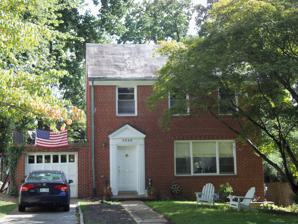
Building: Dr. Franklin E. Kameny House
Country: United States of America
Year built: 1955
Historic house in Washington, D.C., United States United States historic place Dr. Franklin E. Kameny House U.S. National Register of Historic Places Dr. Franklin E. Kameny House, August 2012 Location 5020 Cathedral Ave., NW Washington, D.C. Coordinates 38°55′48″N 77°6′8″W / 38.93000°N 77.10222°W / 38.93000; -77.10222 Area .14 acres (570 m 2 ) Built 1955 Architectural style Colonial Revival NRHP reference No. 11000773 Added to NRHP November 2, 2011 The Dr. Franklin E. Kameny House in the Northwest Quadrant of Washington, D.C. , is a two-story, brick Colonial Revival-style house built in 1955, with a screened porch and a one-car garage. It is significant for its association with gay rights activist Franklin E. Kameny (1925–2011), having served as his home and office, and as a headquarters for gay civil rights organizing . History Kameny, who is said to have "spear-headed the new militancy in the gay rights movement," moved to Washington in the 1950s. He was fired from the US Army's Map Service in 1957 because he was gay . Kameny went on to co-found the Mattachine Society of Washington and is considered the father of gay activism. Kameny moved into the house in 1962, and it remained his residence for nearly 40 years. According to the National Park Service , the Kameny House served as a meeting place, archives, informal counseling center, headquarters of the Mattachine Society, and a safe haven for visiting gay and lesbian activists. It was here that Dr. Franklin E. Kameny developed the civil rights strategies and tactics that have come to define the modern gay rights movement. According to The Washington Post staff writer, Petula Dvorak, it was from his house on Cathedral Avenue that Kameny led his campaign against sodomy laws, helped overturn the American Psychiatric Association 's definition of homosexuality as a mental illness, lobbied against the federal government's refusal to grant security clearances to homosexuals, and became "the first openly gay candidate to run for Congress". In 2009, the building was designated as a D.C. Historic Landmark, because, "for 13 fiery years, it was the epicenter of the gay rights movement in the nation's capital." The designation was considered unusual at the time, because Kameny was still alive and living in the house at the time of its landmark designation. On November 2, 2011, the building was also listed on the U.S. National Register of Historic Places . The listing was announced as the featured listing in the National Park Service's weekly list. The nomination, written in 2006, stated that it was unusual as a NRHP nomination in that the person for whom the property is significant was still alive. Kameny died at his home on October 11, 2011, less than a month before the house was finally listed on the NRHP. See also List of LGBT monuments and memorials References